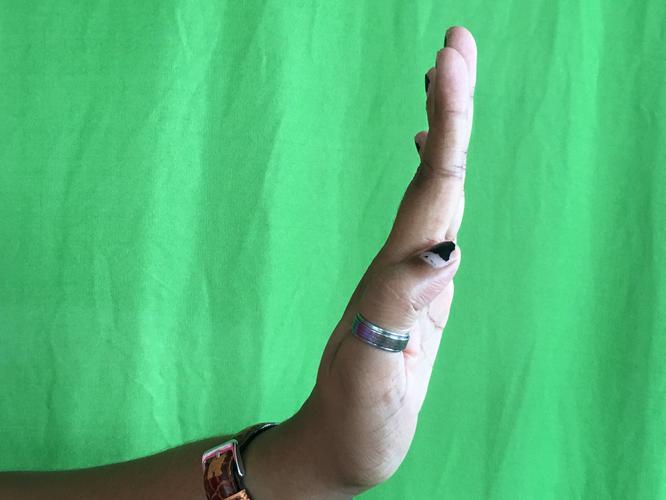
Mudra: Pathaka
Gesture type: single_hand